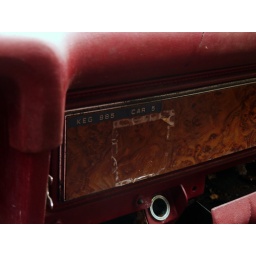
Remains of Car 5, an ex-KOMO TV car near Mt. St. Helens, photographed May 18, 2007